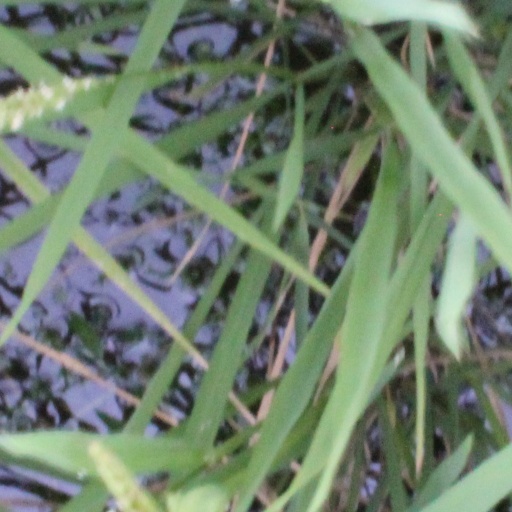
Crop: rice